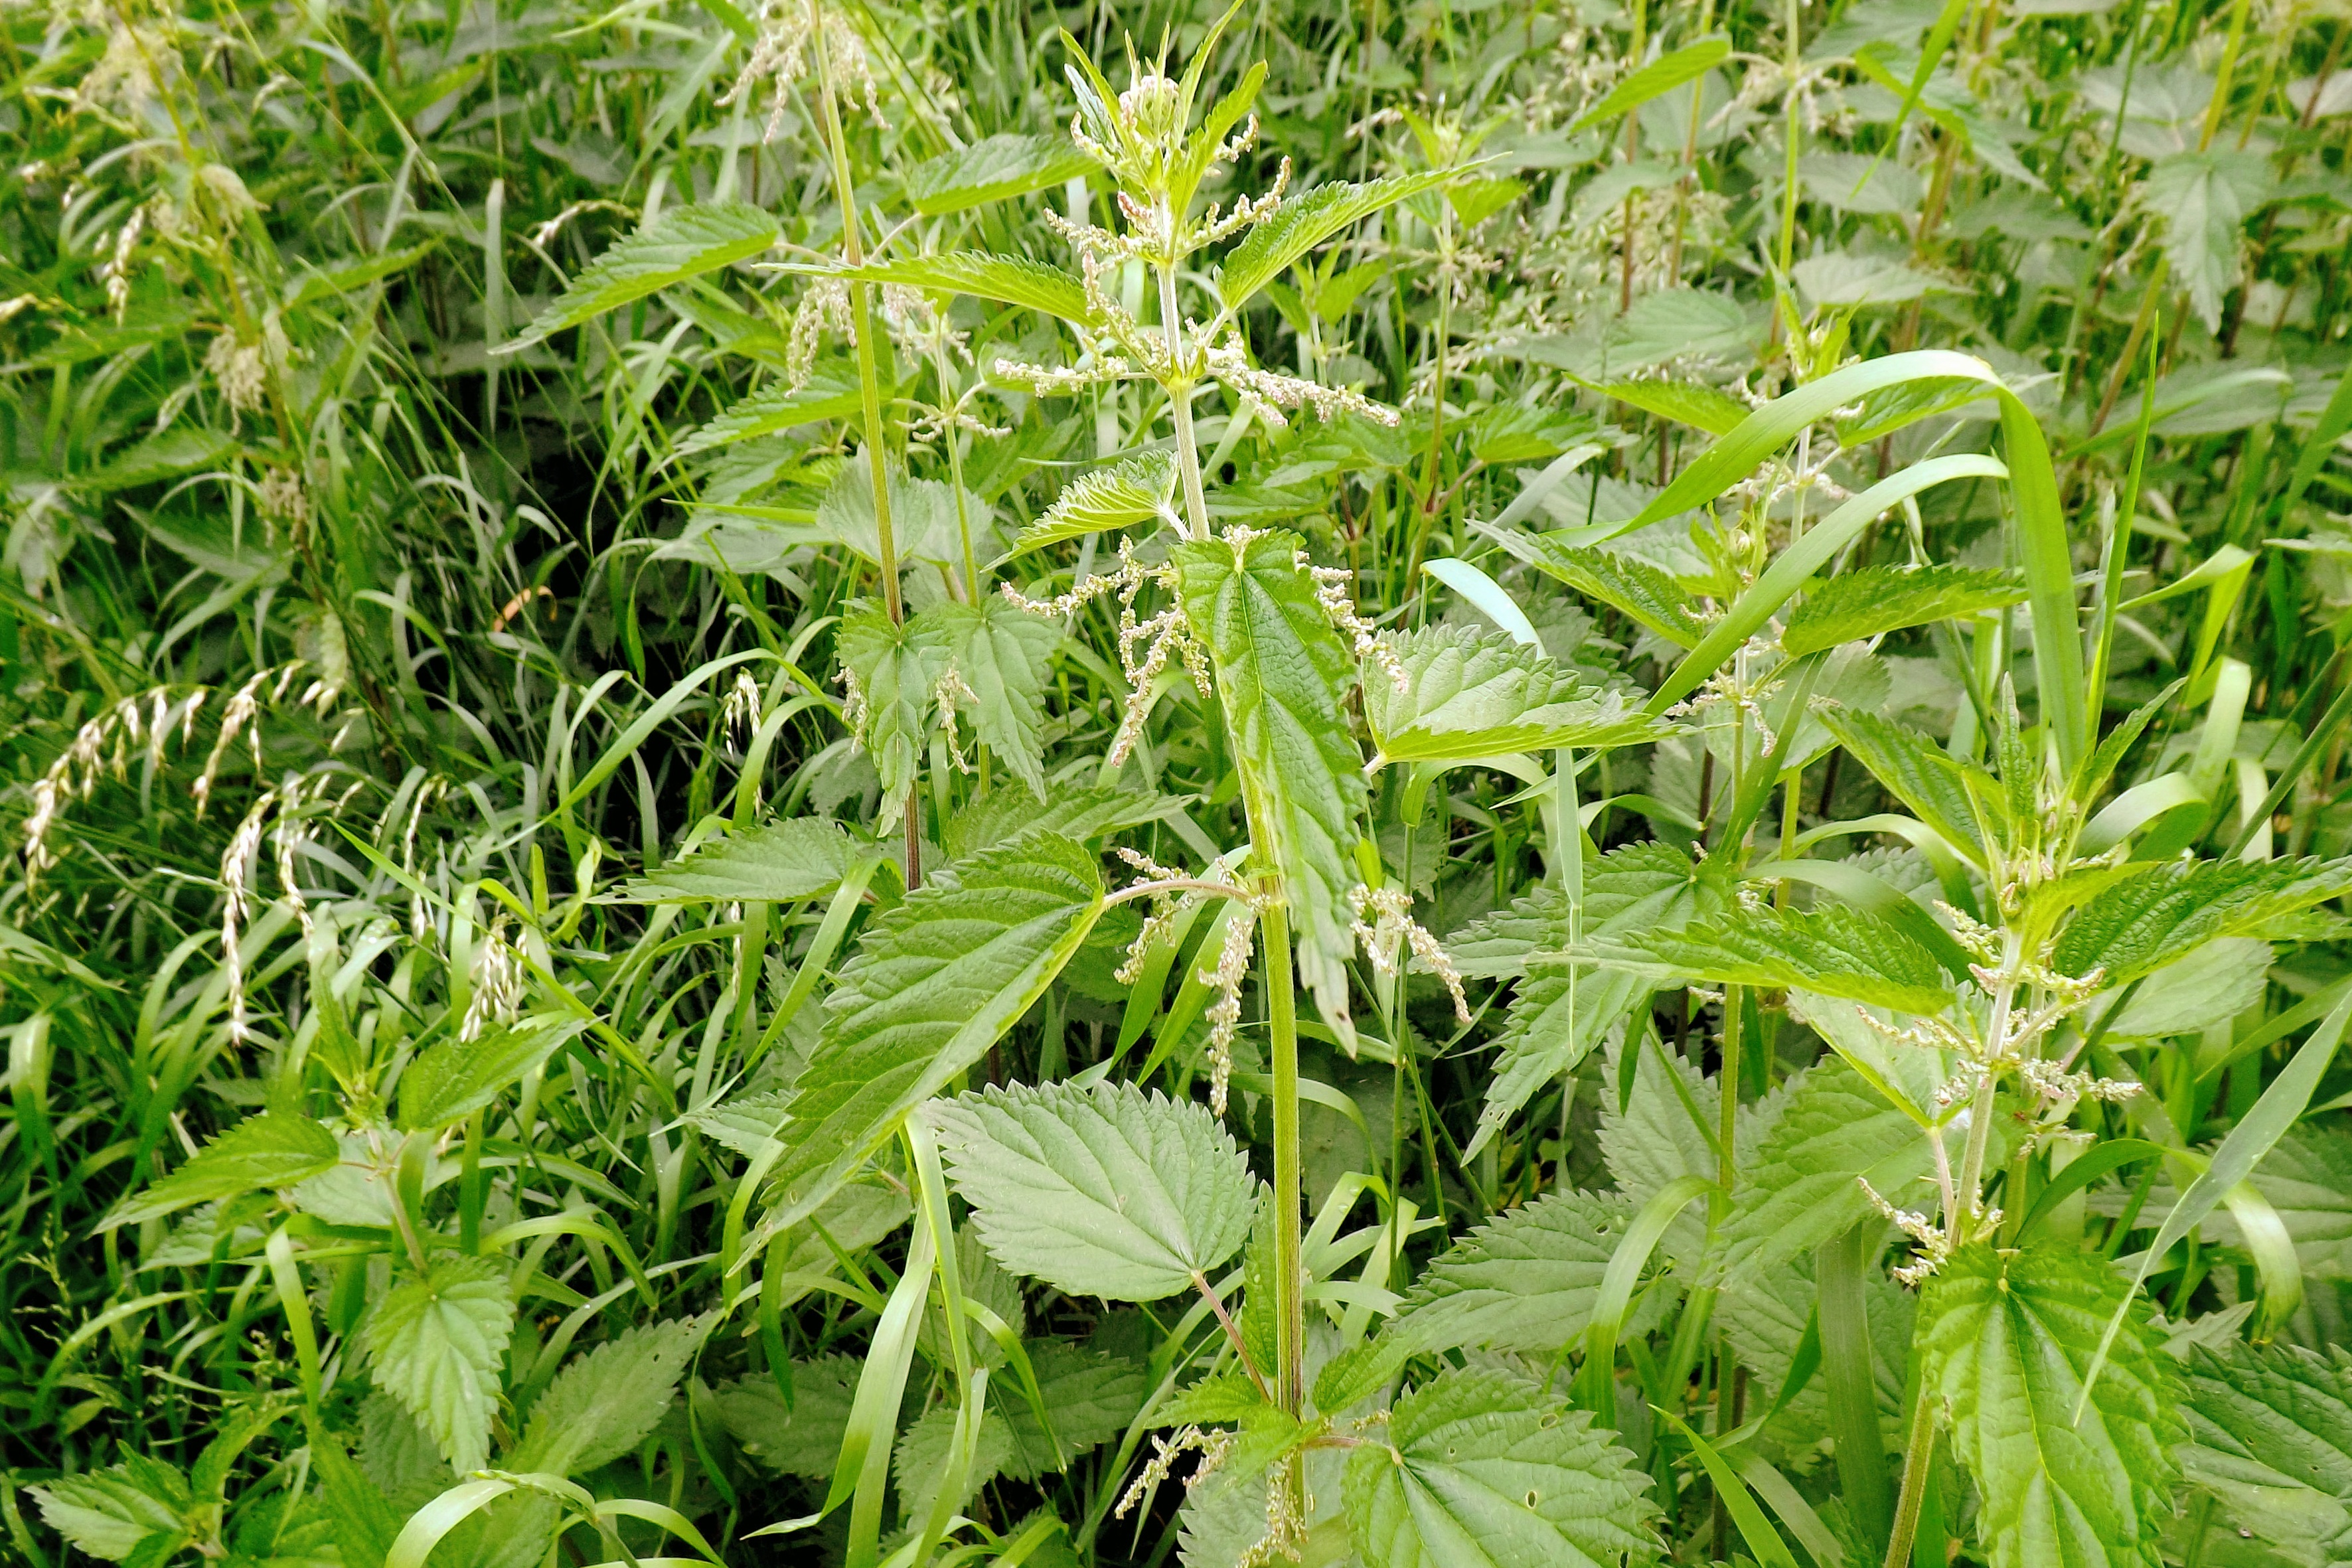
plant, leaf, flower, food, green, herb, produce, crop, high grass, shrub, nettles, summer meadow, flowering plant, land plant